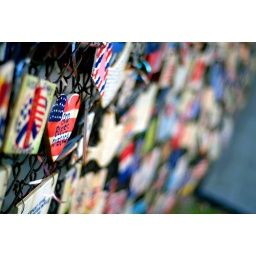
This chain-link fence around 11th street was filled with 9/11 momentos.50mm f/1.8